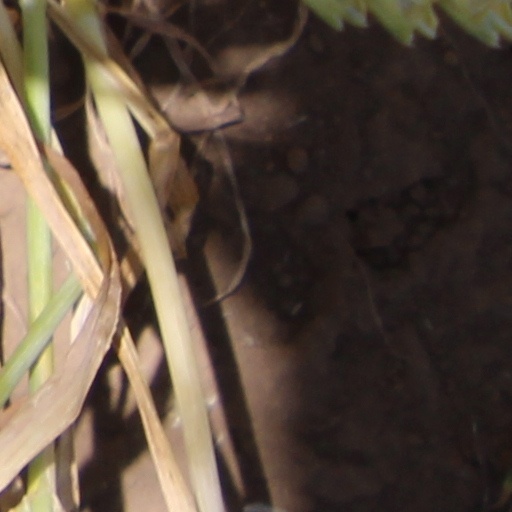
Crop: wheat